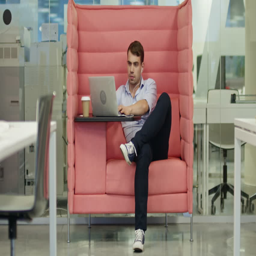
young businessman sitting on comfortable couch in the office , listening to music with headphones and working on laptop ; office workers passing by him